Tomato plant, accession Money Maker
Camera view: vertical (180 deg); turntable rotation: 90 degrees
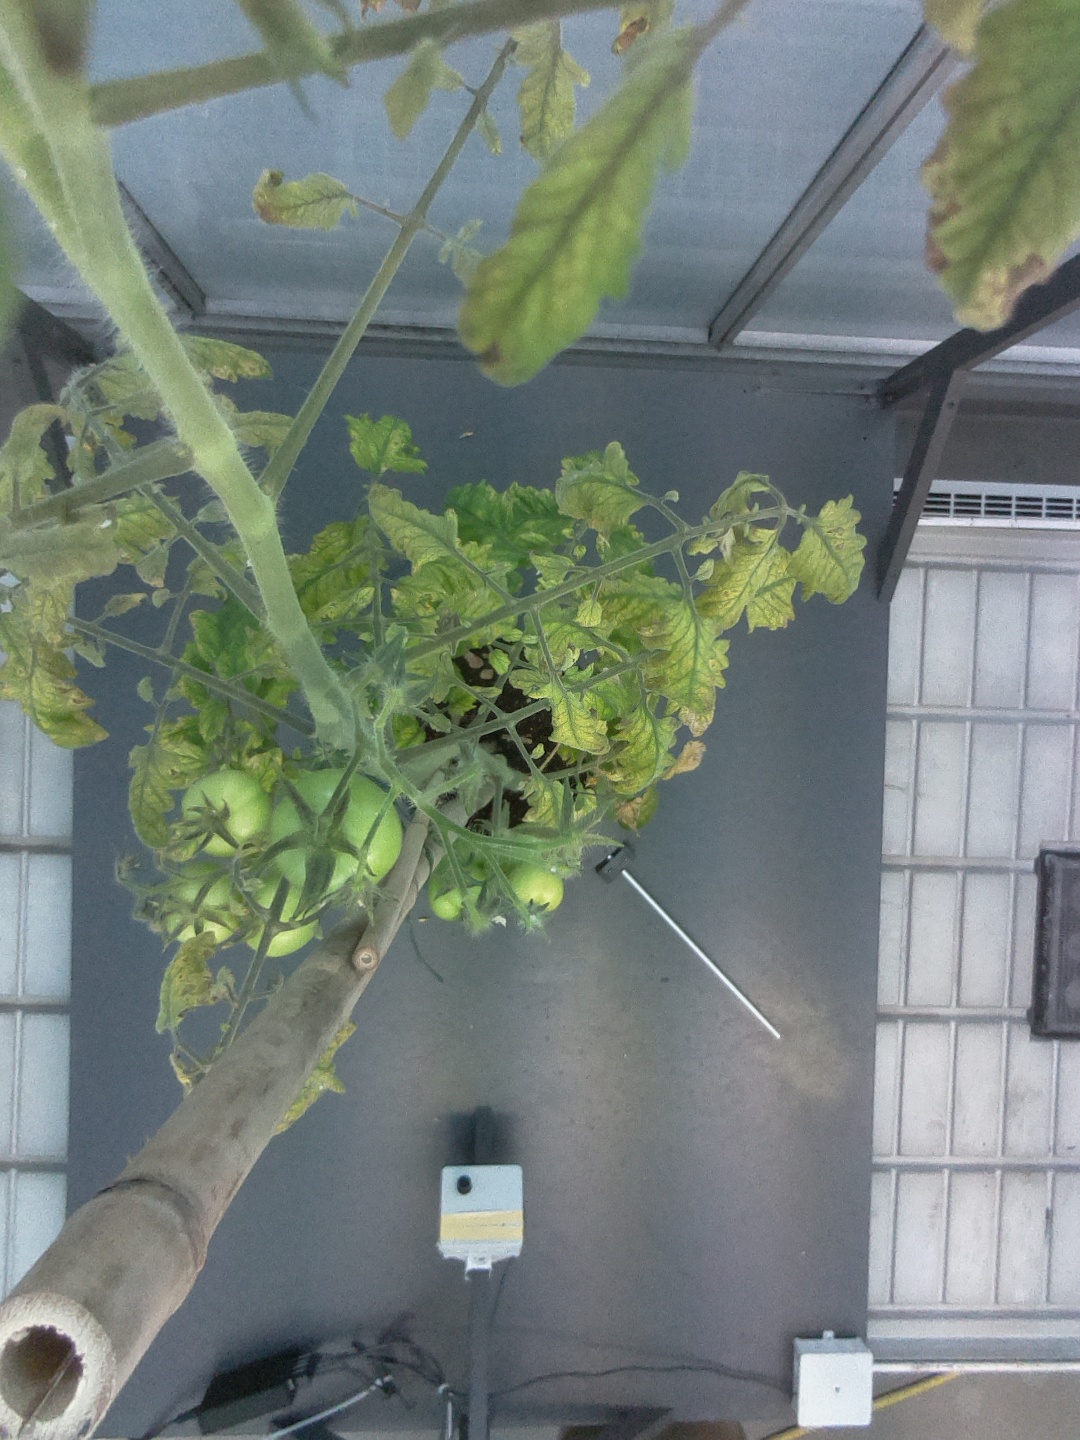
BBCH growth stage 79: 90% -100% of final fruit size